John Parker Lawson

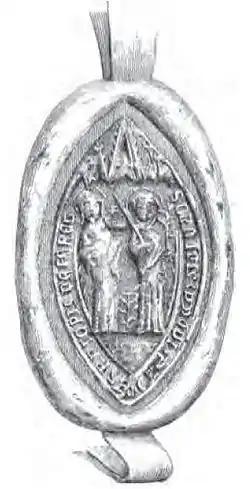
Seal of Perth Charterhouse

Lawson also edited in 1844 the first two volumes of Robert Keith's "History of the Affairs of Church and State in Scotland" for the Spottiswoode Society, and wrote the letterpress for Clarkson Stanfield and James Duffield Harding's "Scotland Delineated", Edinburgh, 1847–54.